Robert E. Howard

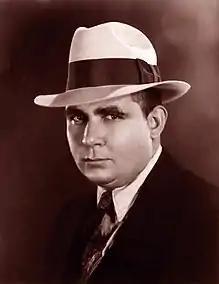
Howard in 1934

Robert Ervin Howard (January 22, 1906 – June 11, 1936) was an American writer who wrote pulp fiction in a diverse range of genres. He created the character Conan the Barbarian and is regarded as the father of the sword and sorcery subgenre.